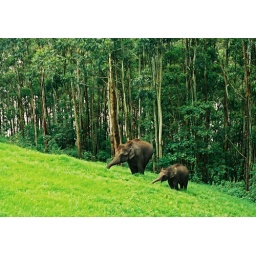
(view large)wild elephants by the road side. the day was overcast and the grass was flourocent green. It was a good day.